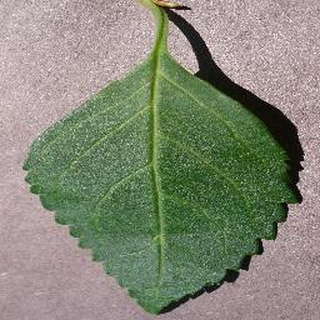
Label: healthy_cherry